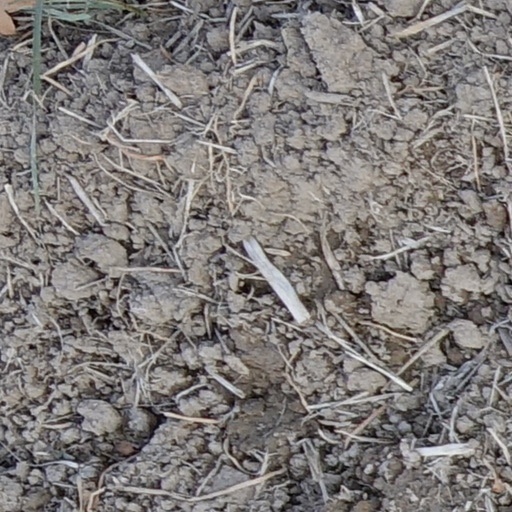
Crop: wheat